Software company

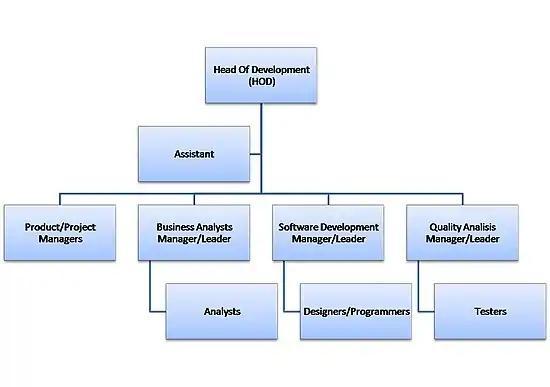
Matrix structure

In this model there are dedicated managers/leaders for each main specialization, "renting" their people for particular projects led by product/project managers, who formally or informally buy the people and pay for their time. This leads to each private employee having two bosses – the product/project manager and the specialized "resource" manager. On one hand it optimizes the usage of human resources, on the other hand it may give rise to conflicts about which one manager has priority in the structure.